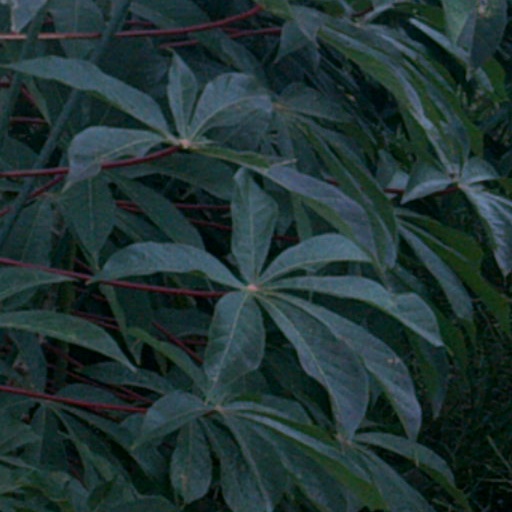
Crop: cassava